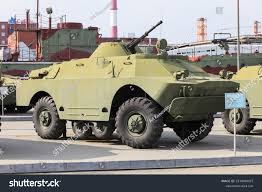
Label: BTR